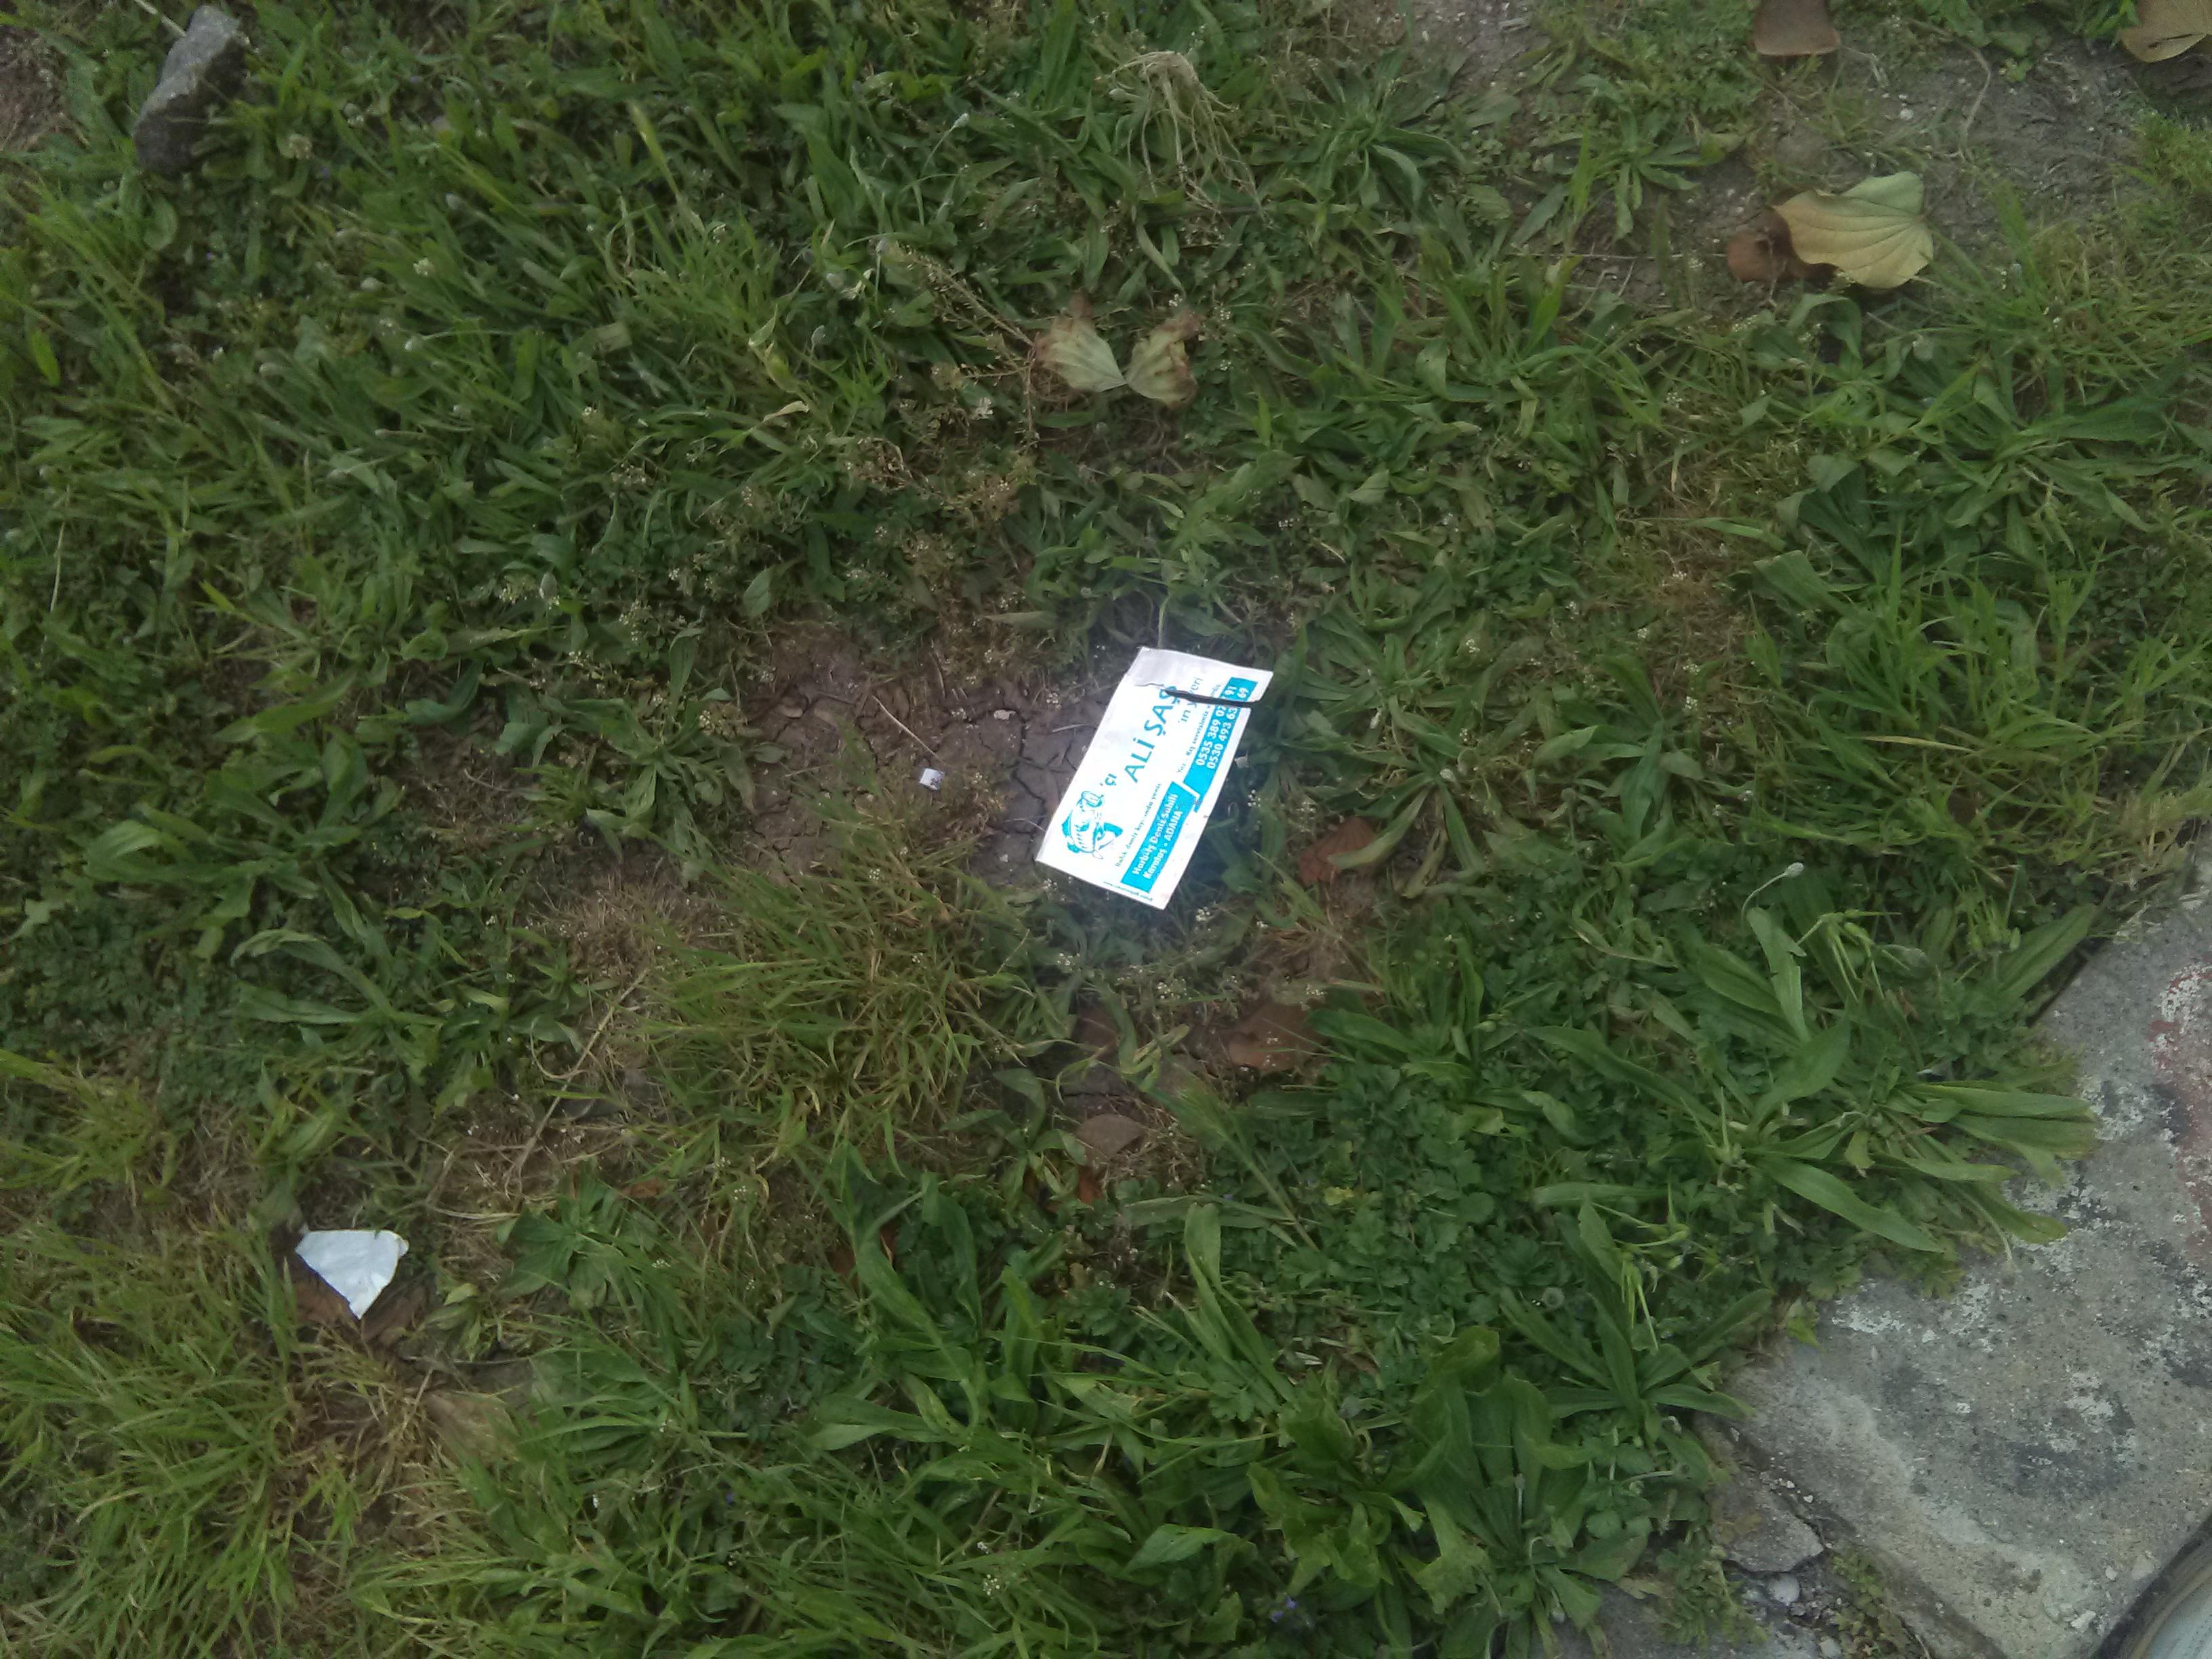
Object: Other plastic wrapper (Plastic bag & wrapper)

Object: Other plastic wrapper (Plastic bag & wrapper)